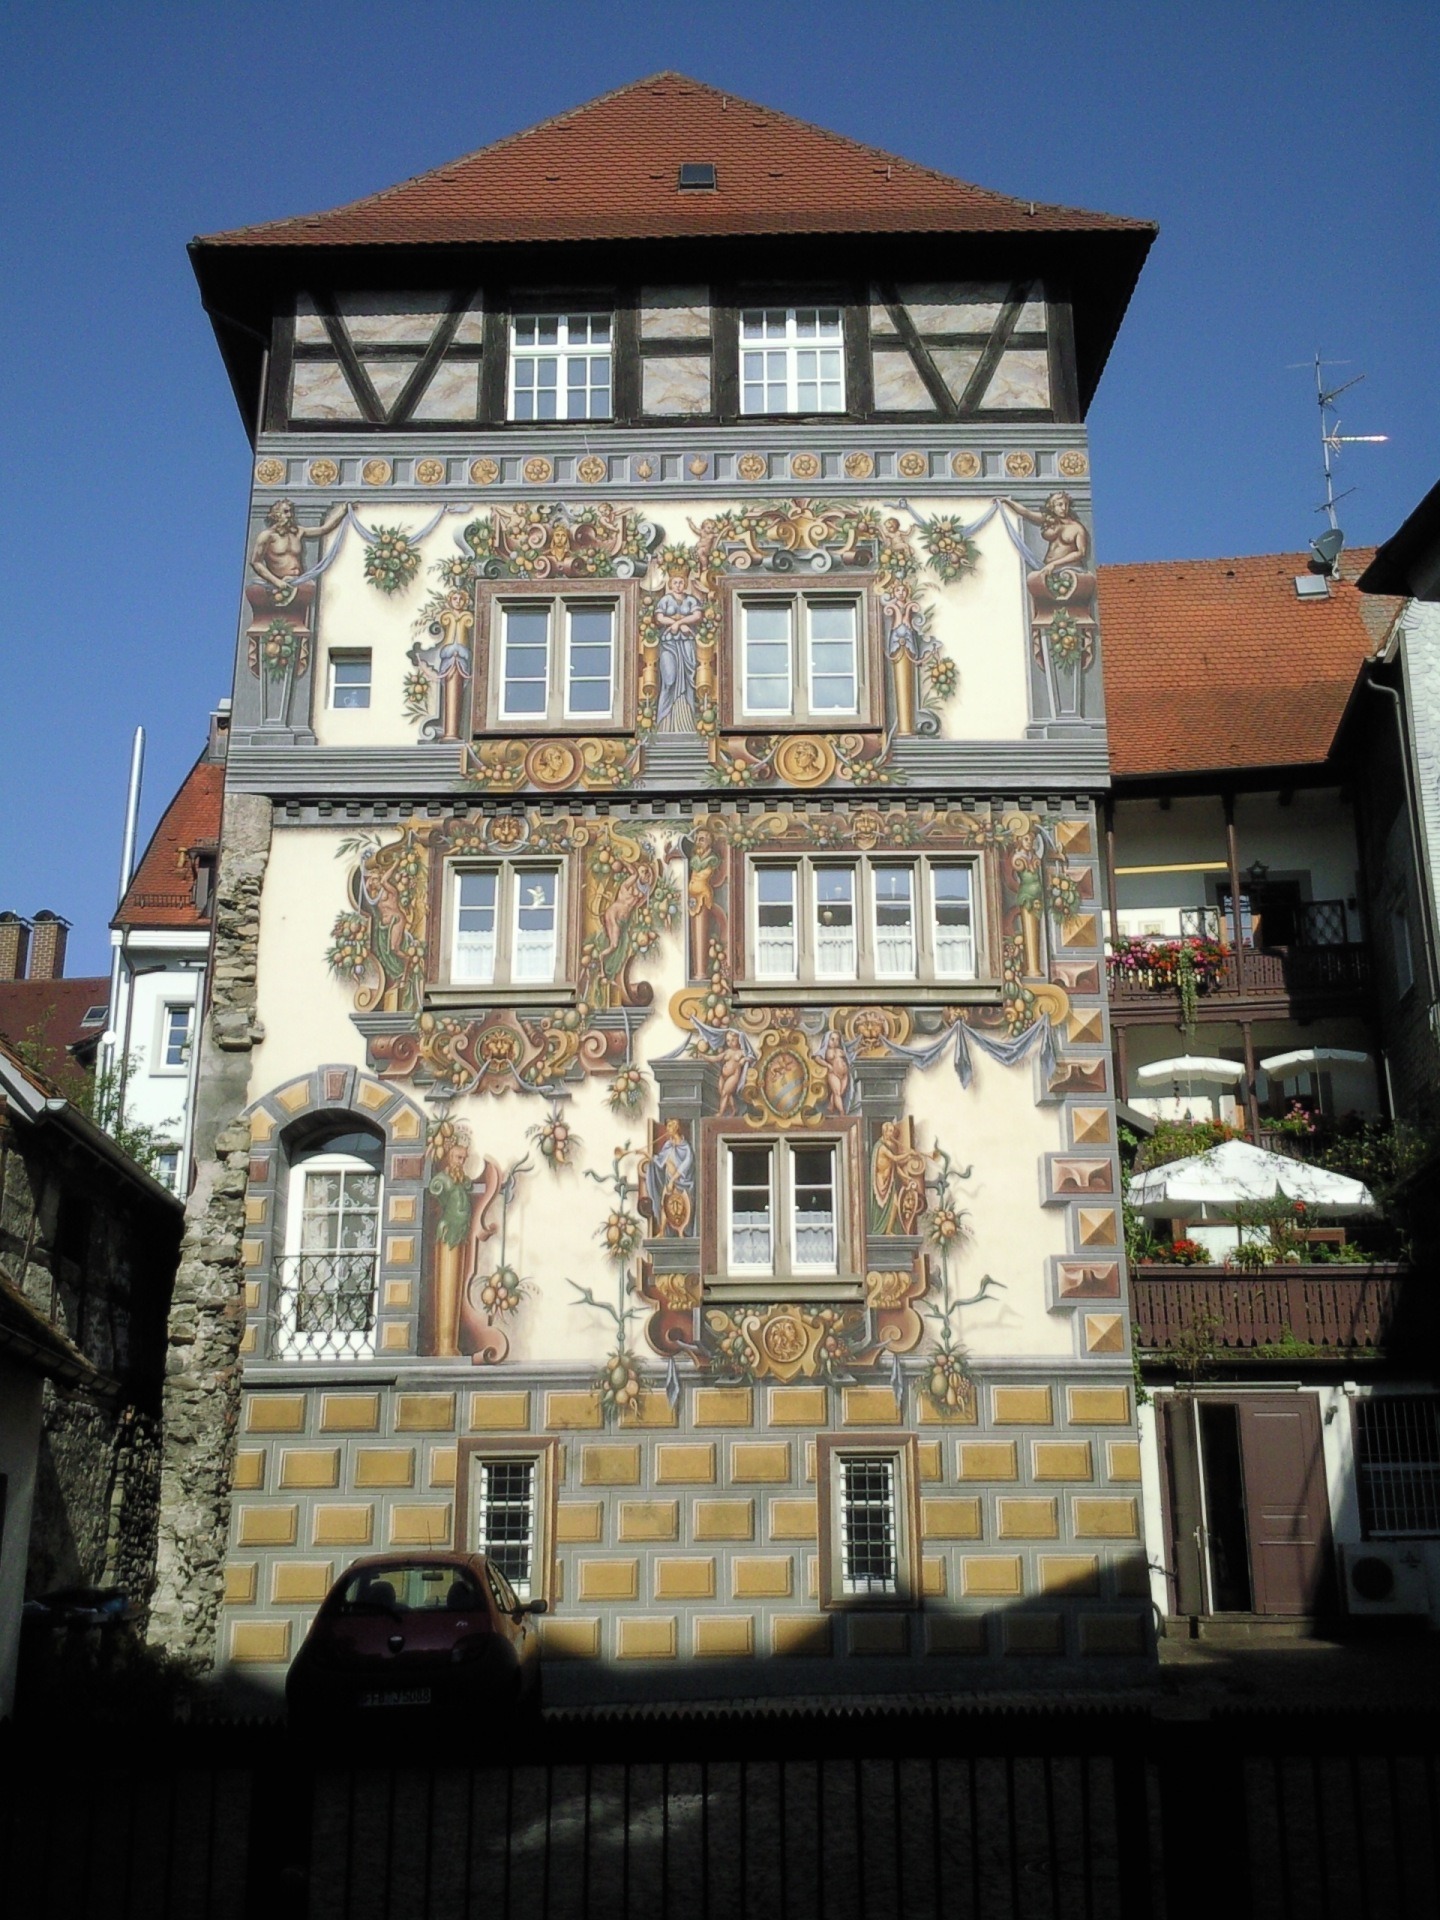
architecture, mansion, house, town, building, home, facade, property, estate, neighbourhood, constance, frescos